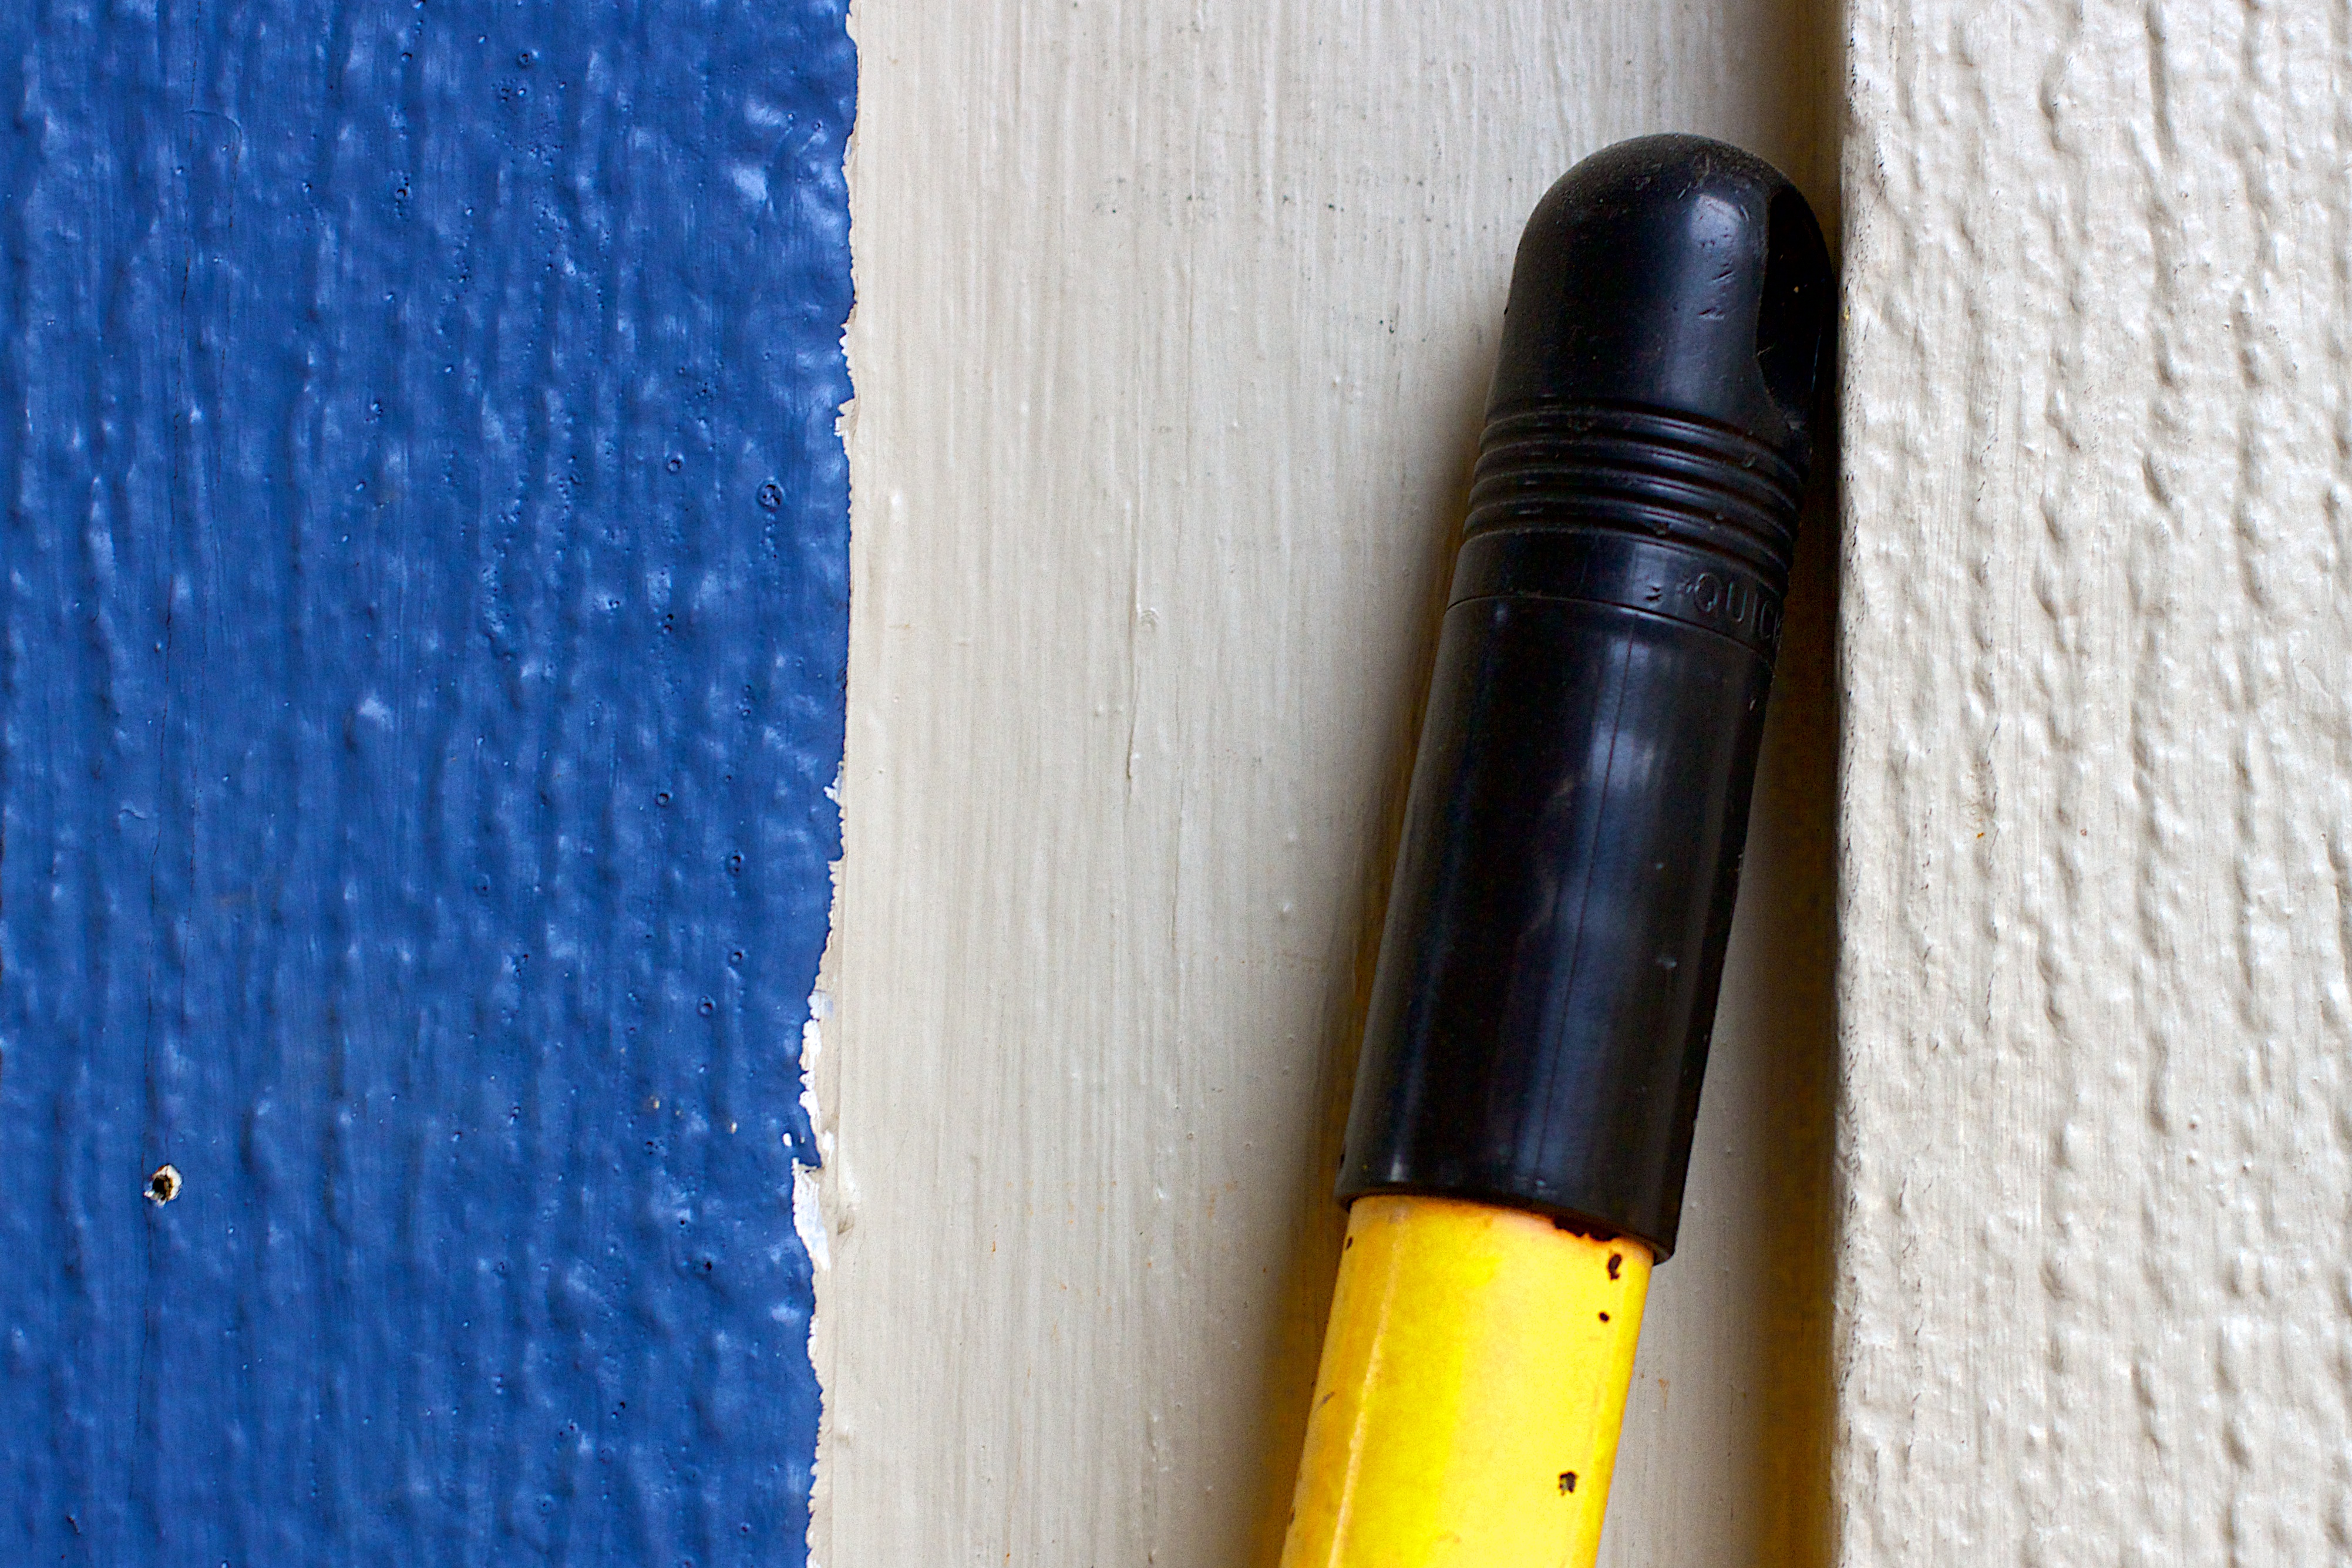
pen, color, blue